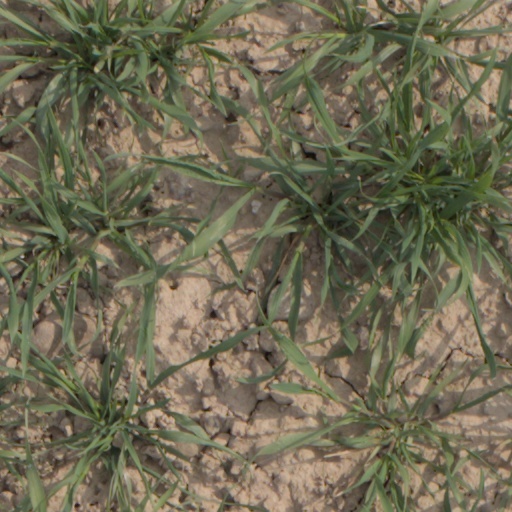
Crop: wheat